Francisco, Indiana

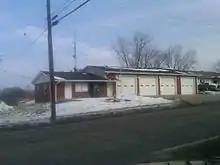
Town Hall and Volunteer Fire Department, 2011

Francisco is located on State Highway 64 between Princeton and Oakland City.